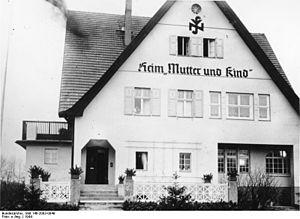
Les évacuations des enfants en Allemagne pendant la Seconde Guerre mondiale sont conçues pour sauver les enfants de l'Allemagne nazie des dangers associés aux bombardements aériens des villes en les déplaçant vers des zones supposées moins exposées. Le terme allemand utilisé pour désigner cette opération est Kinderlandverschickung, abréviation de Verschickung der Kinder auf das Land.